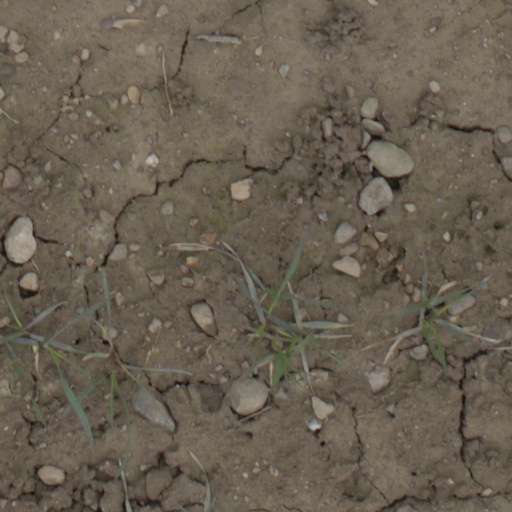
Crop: wheat